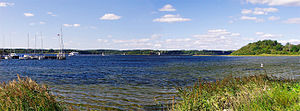
Vandplan 1.3 Mariager Fjord
Fra Mariager Fjord
Vandplan 1.3 Mariager Fjord omfatter et areal på godt